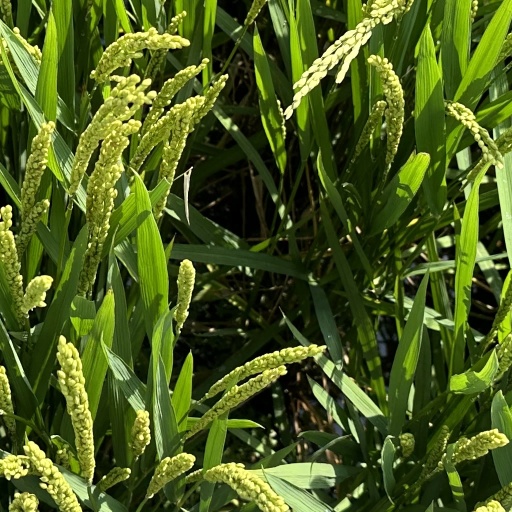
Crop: rice